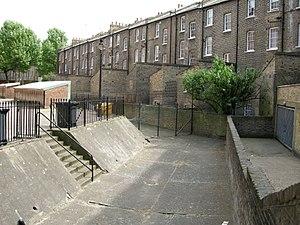
La prison de Millbank, édifiée sur les bords de la Tamise dans le quartier londonien de Westminster, fut pendant près d'un siècle le pénitentiaire national britannique. Elle fut longtemps le centre de regroupement des condamnés à la déportation vers l'Australie.